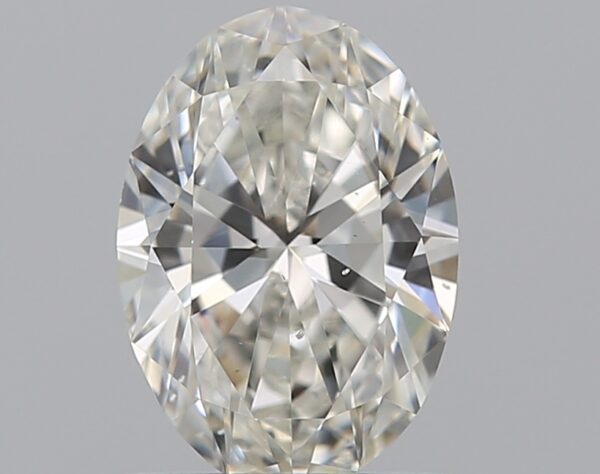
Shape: oval
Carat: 0.7
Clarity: VS2
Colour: G
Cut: EX
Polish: EX
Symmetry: VG
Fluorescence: ST
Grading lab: GIA
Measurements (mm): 7.16 x 4.99 x 3.04